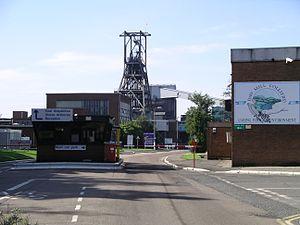
La mine de Daw Mill est une mine souterraine de charbon située dans le Warwickshire en Angleterre. Elle est détenue par UK Coal. Elle était la plus grande productrice de charbon du Royaume-Uni, jusqu'en 2013 date de sa fermeture pour cause d'incendie. Elle employait en 2008, 680 personnes. En 2008, elle a extrait 3,25 millions de tonnes de charbon.